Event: Nepal Earthquake
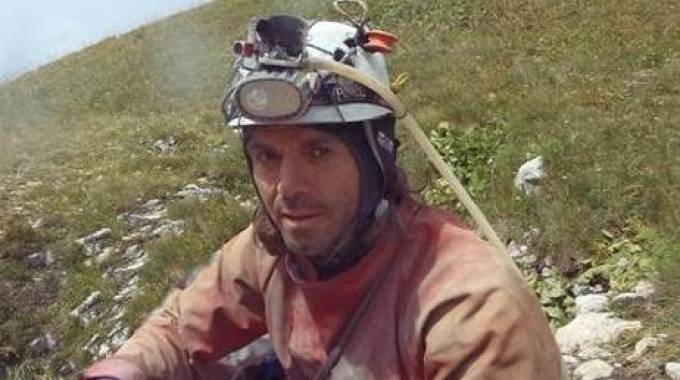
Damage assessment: no_damage